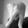
ASL letter: Q